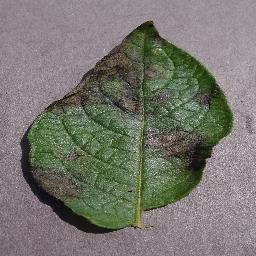
Label: Potato___Late_blight